History of Southampton

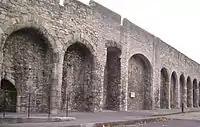
The medieval city wall

Southampton's prosperity was assured following the Norman Conquest in 1066, when it became the major port of transit between Winchester (the capital of England until the early 12th century) and Normandy.